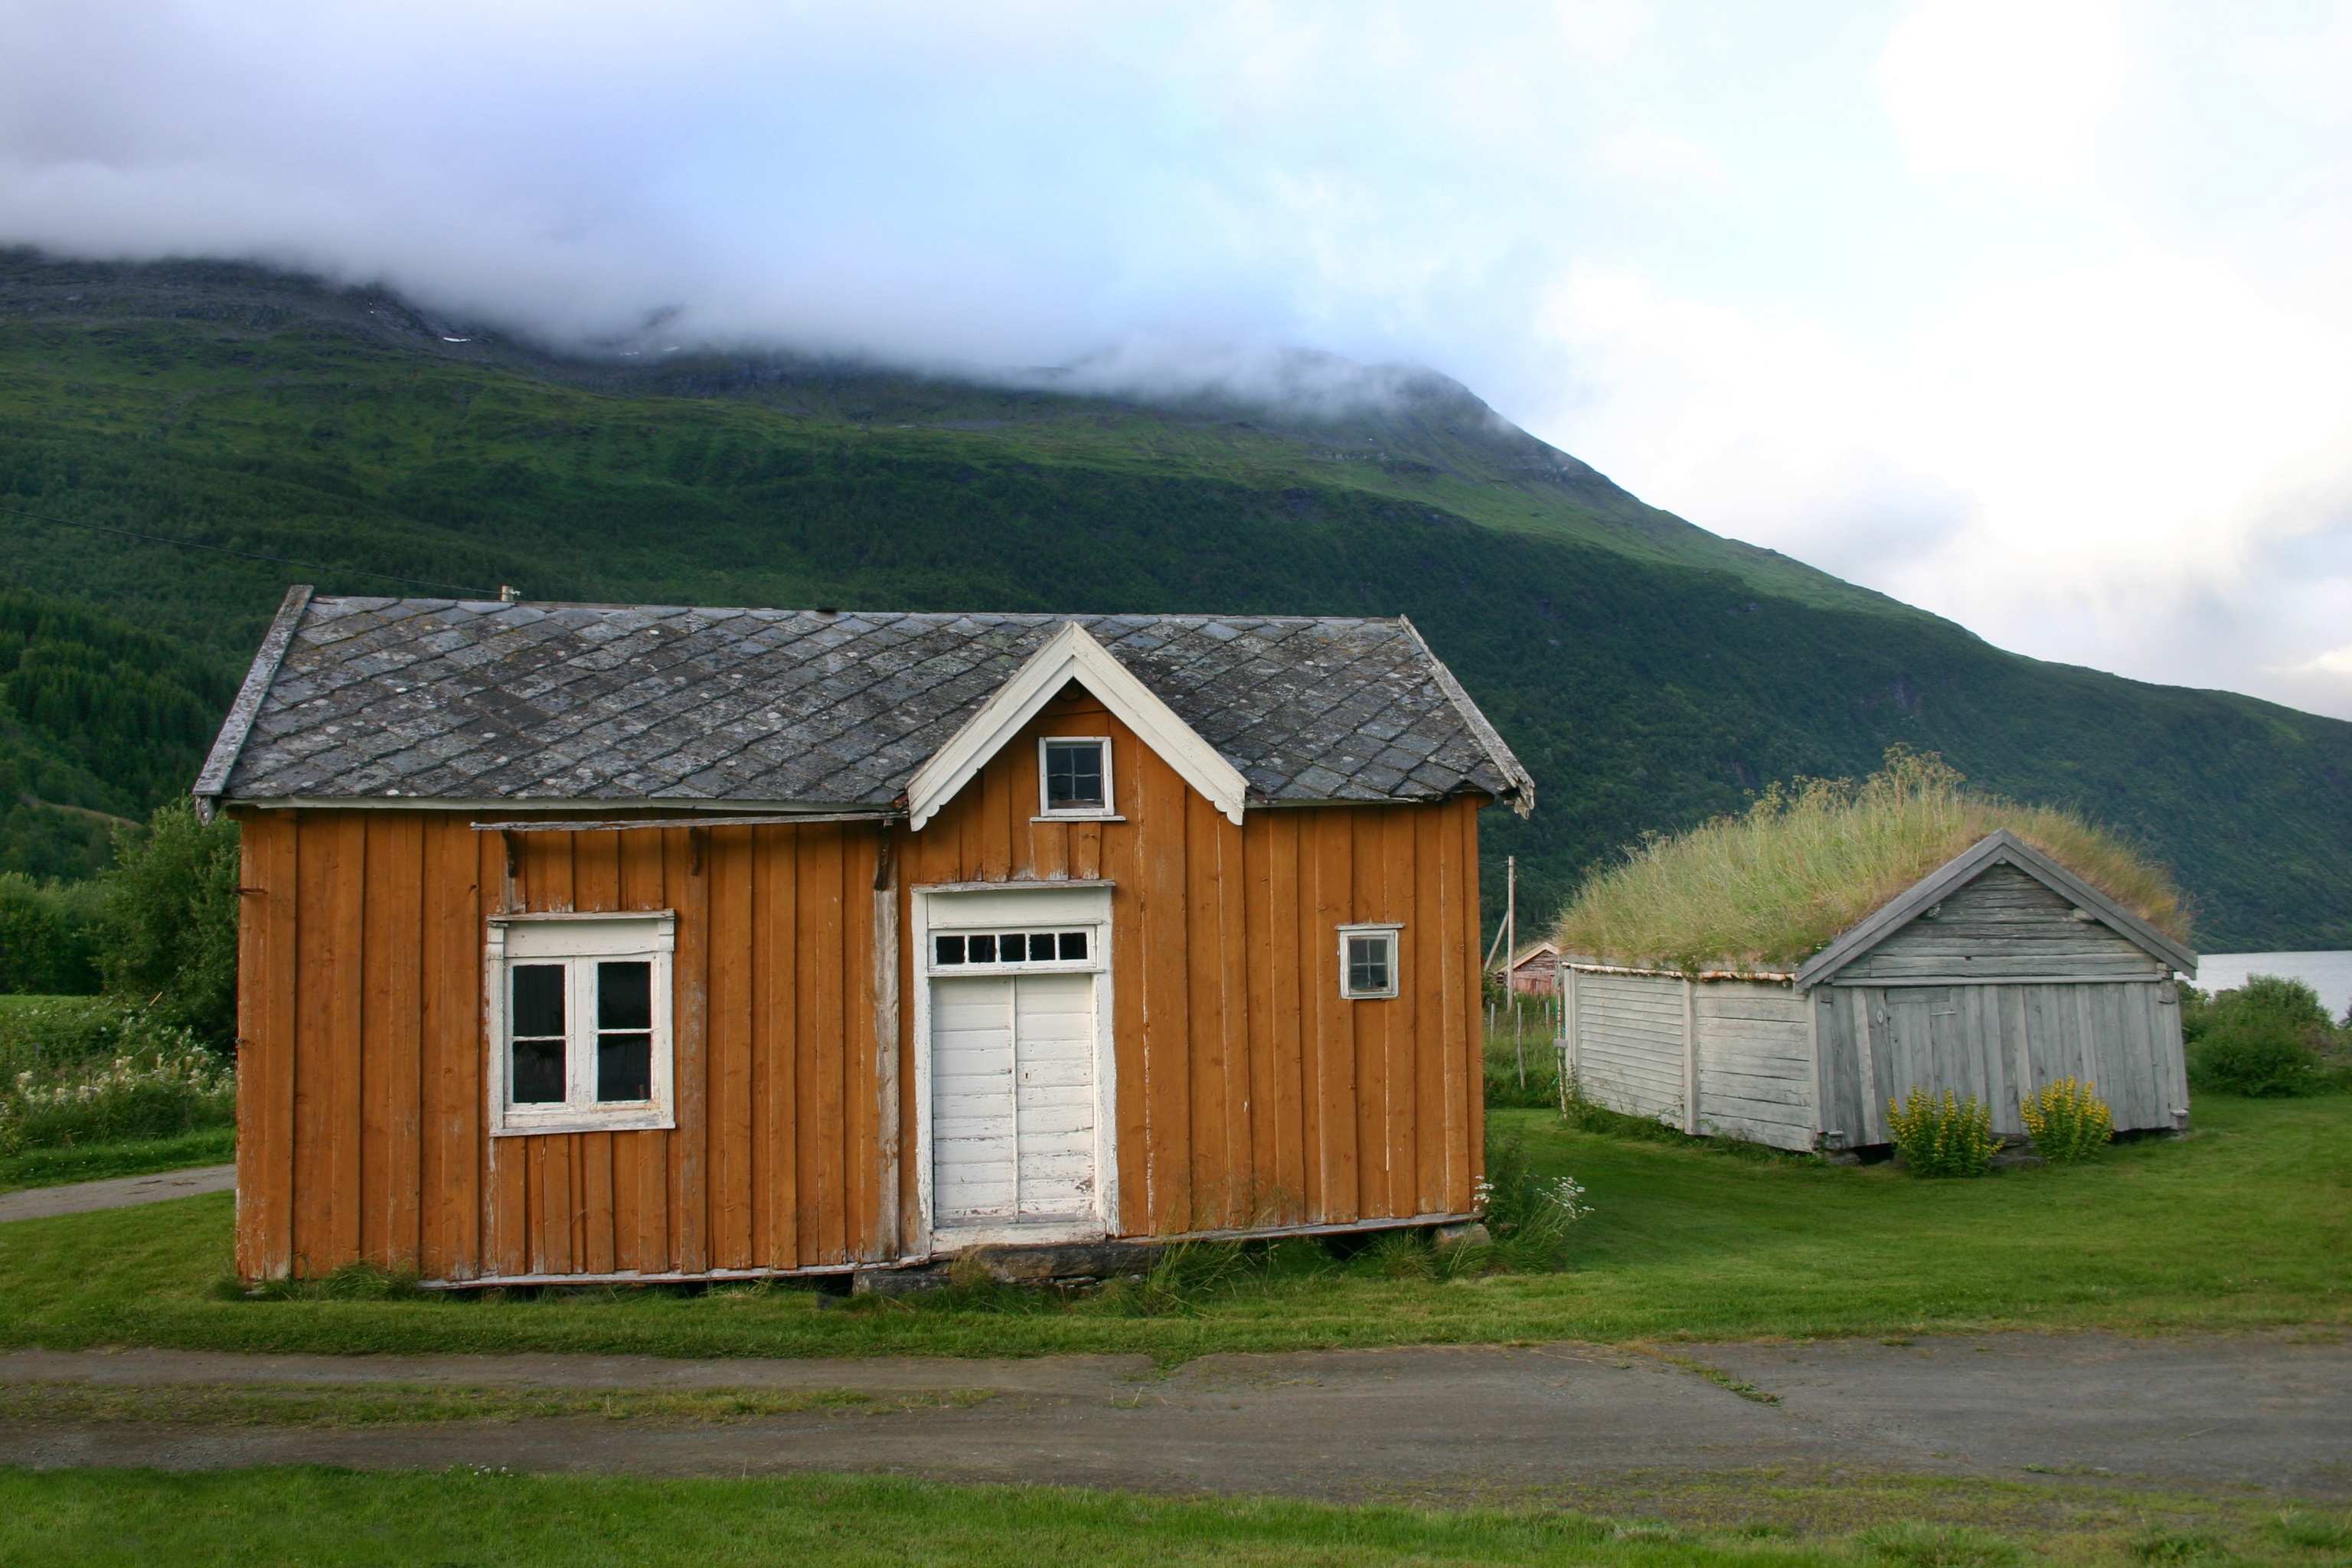
mountain, fog, farm, house, building, barn, home, shed, hut, shack, cottage, agriculture, highland, estate, log cabin, rural area